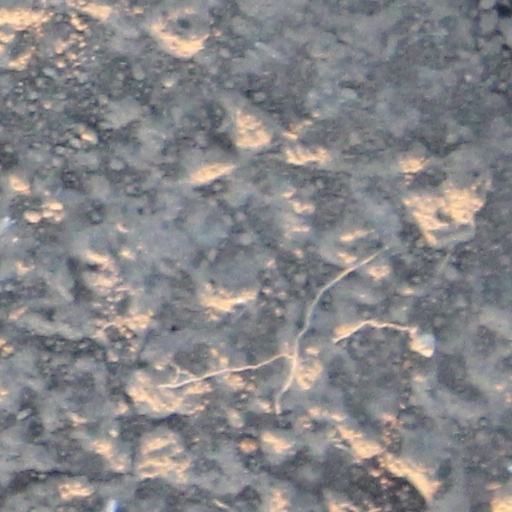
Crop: wheat